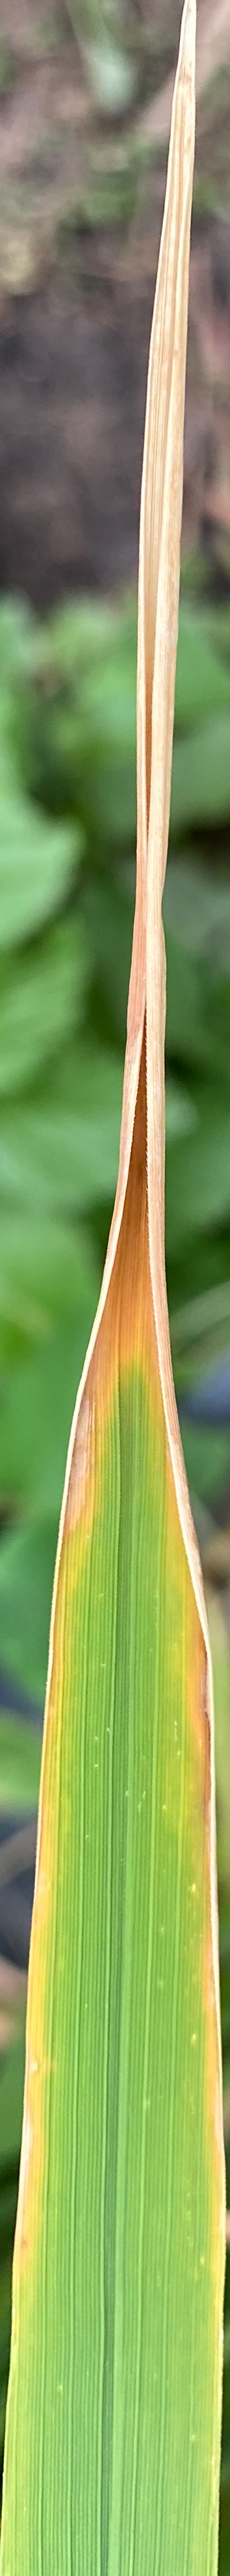
Nhãn: P